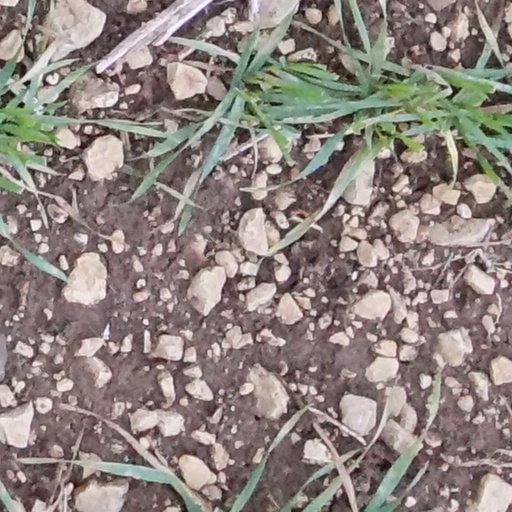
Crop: wheat